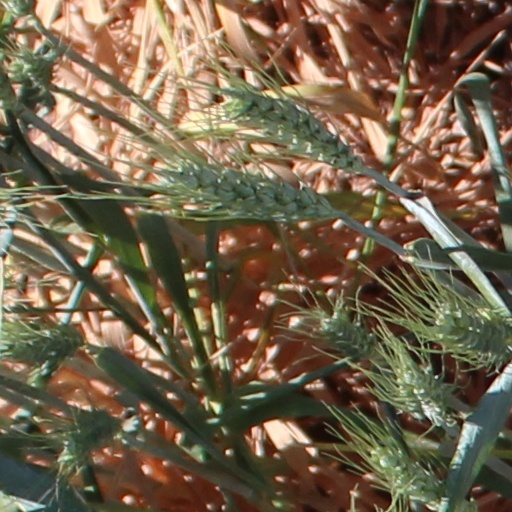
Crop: wheat